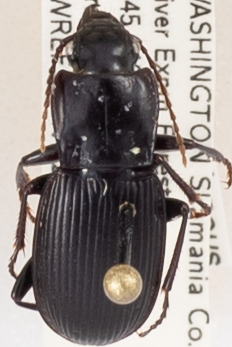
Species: Pterostichus herculaneus
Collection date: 2018-07-31
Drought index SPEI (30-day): -1.444
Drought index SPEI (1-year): -0.39
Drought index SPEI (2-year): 0.54